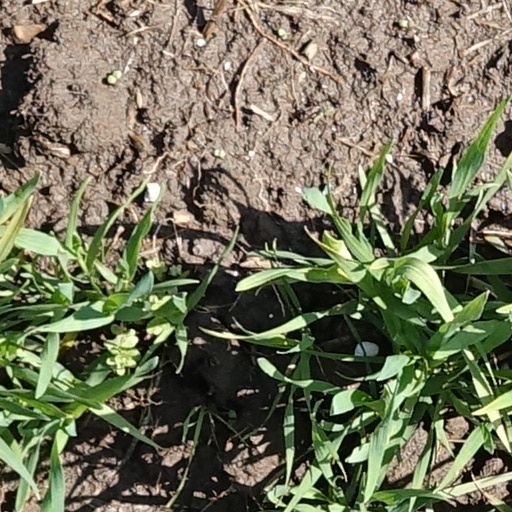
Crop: wheat